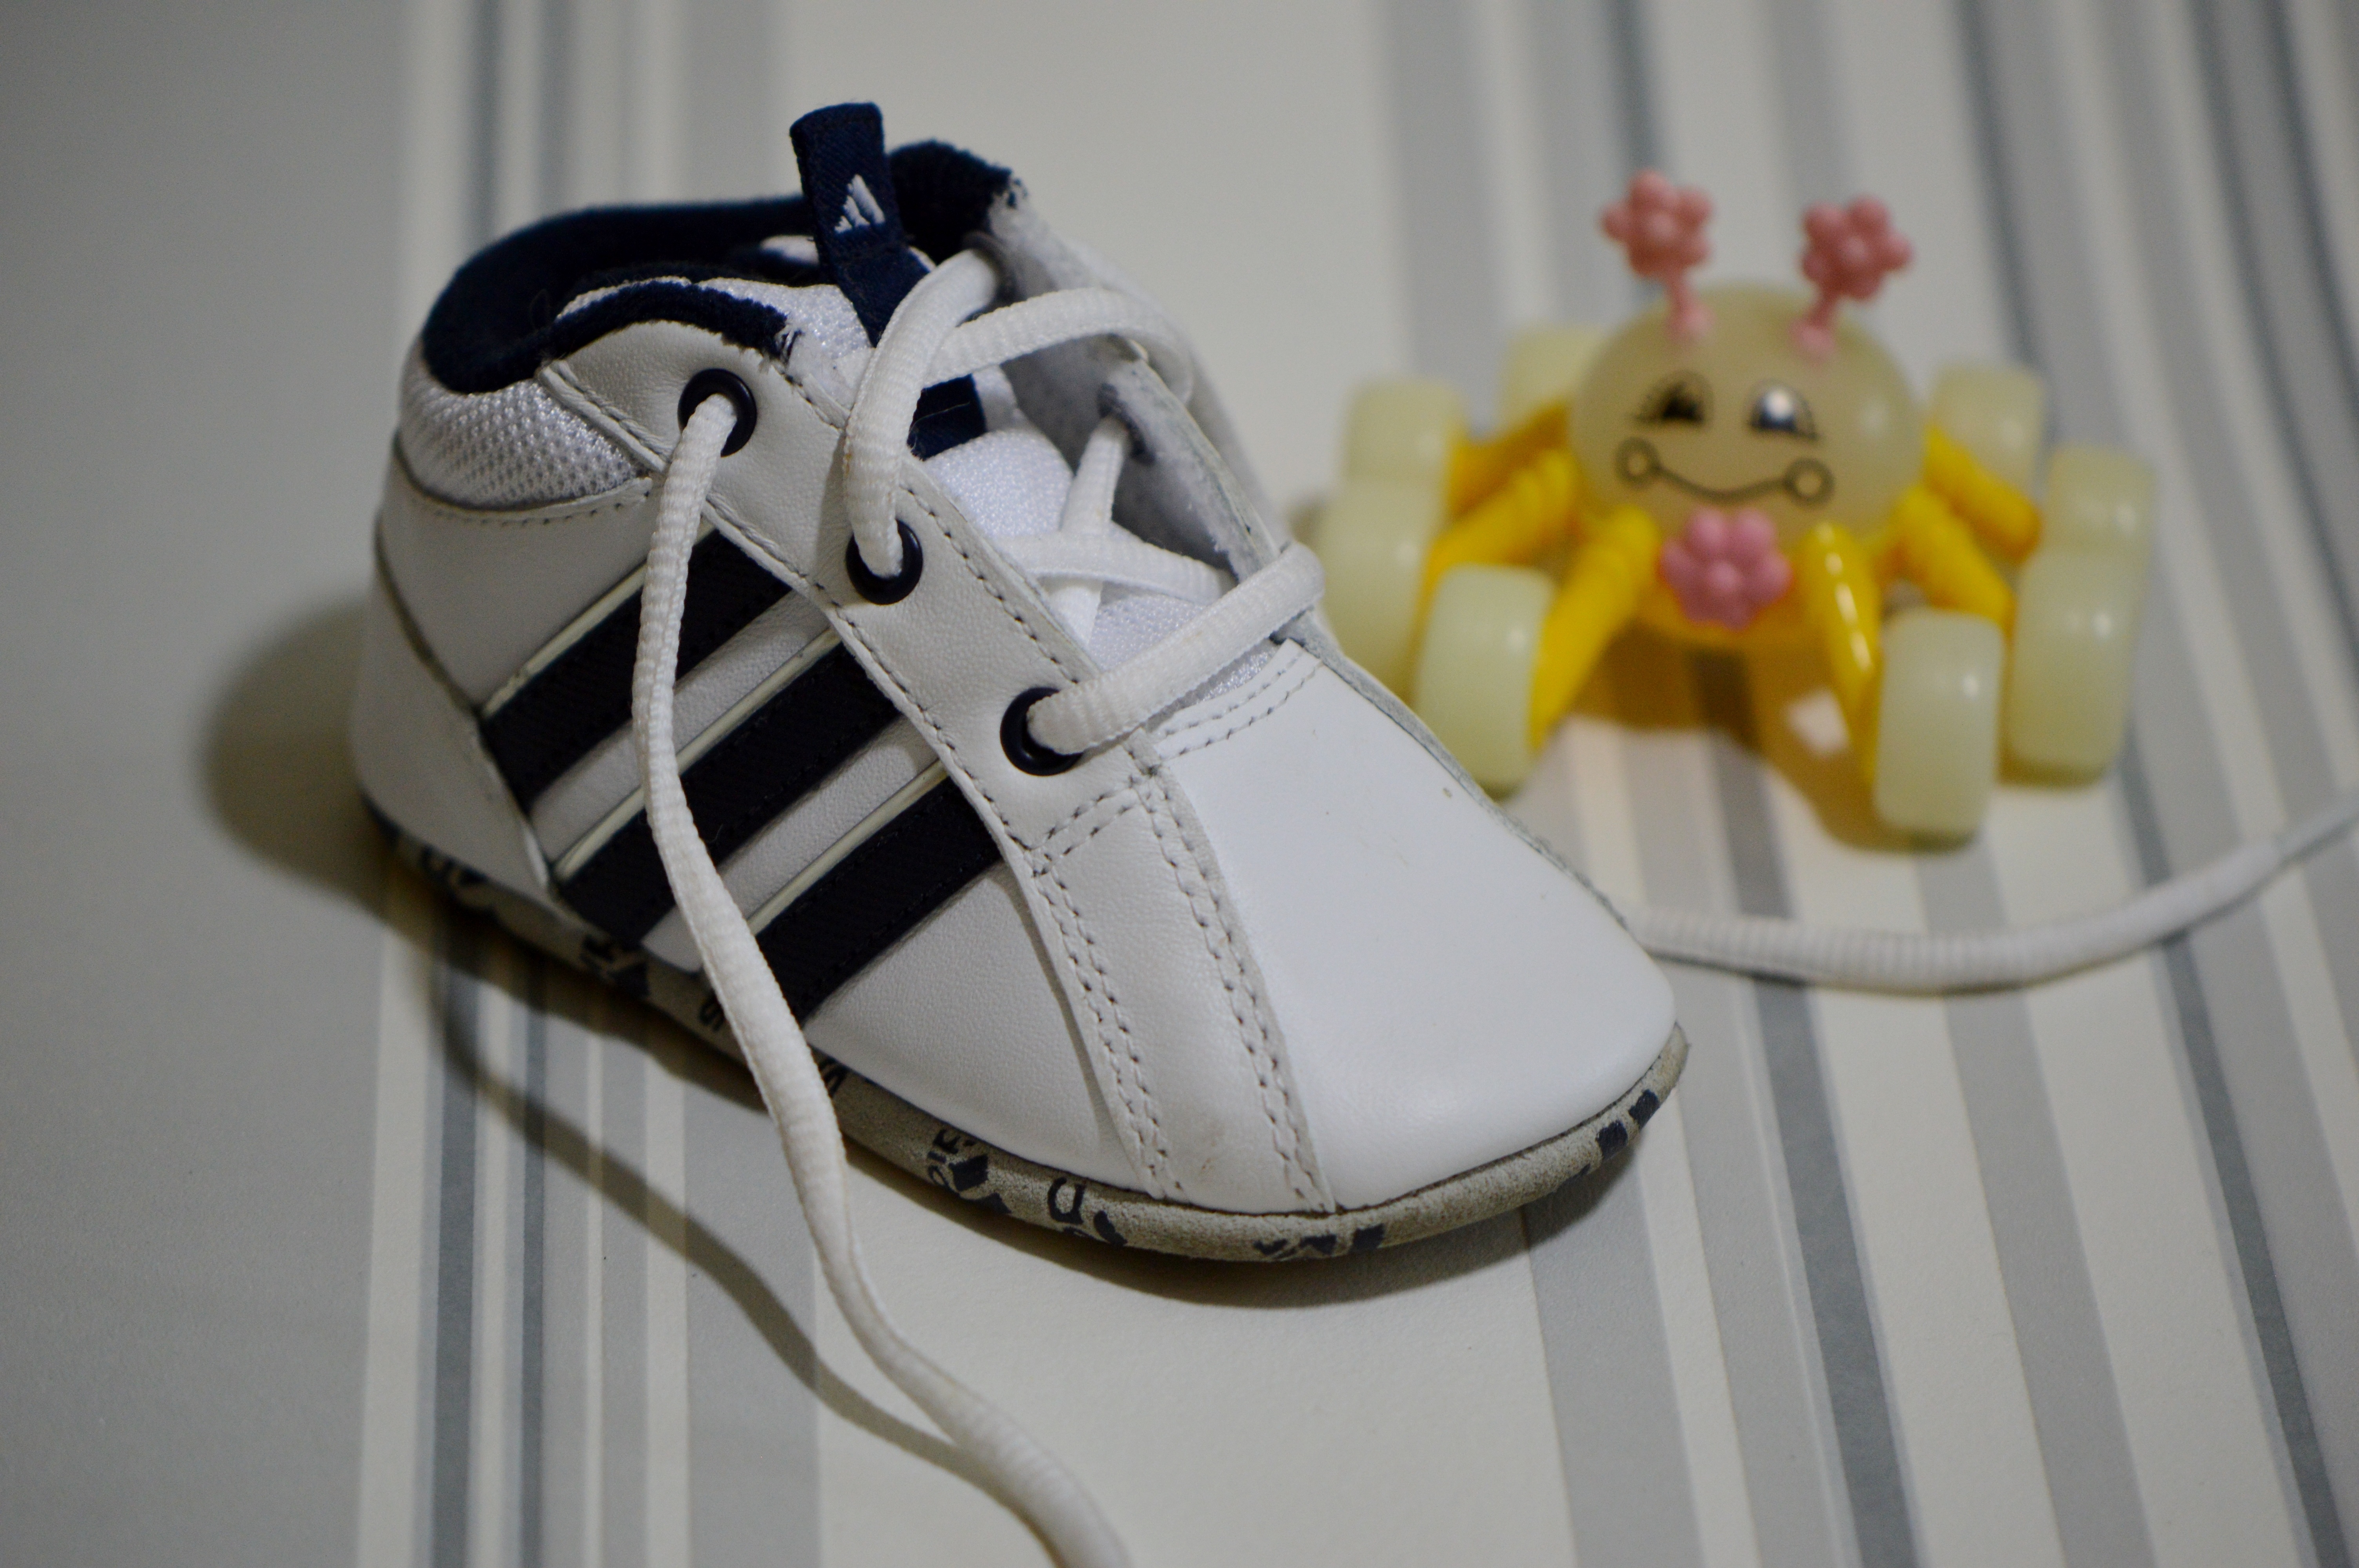
shoe, white, spring, black, yellow, baby, shoes, sneakers, adidas, footwear, baby shoes, sports shoes